Worksop Town Hall

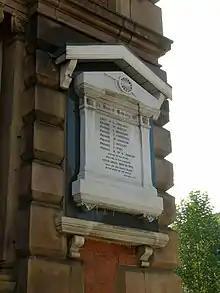
The war memorial on the façade of the building

The building was originally commissioned by a group of local investors who invested £5,000 to establish a corn exchange: the site they selected had been occupied by a row of houses. The new corn exchange was designed by Isaac Charles Gilbert in the Italianate style, built in red brick with stone dressings and was officially opened with an event attended by the lord of the manor, the Duke of Newcastle, in July 1851.